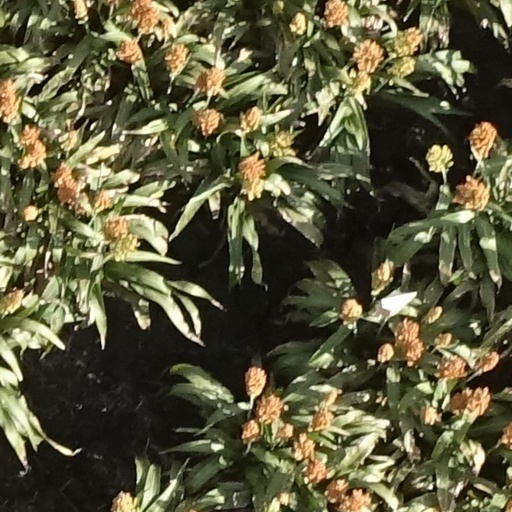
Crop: sorghum